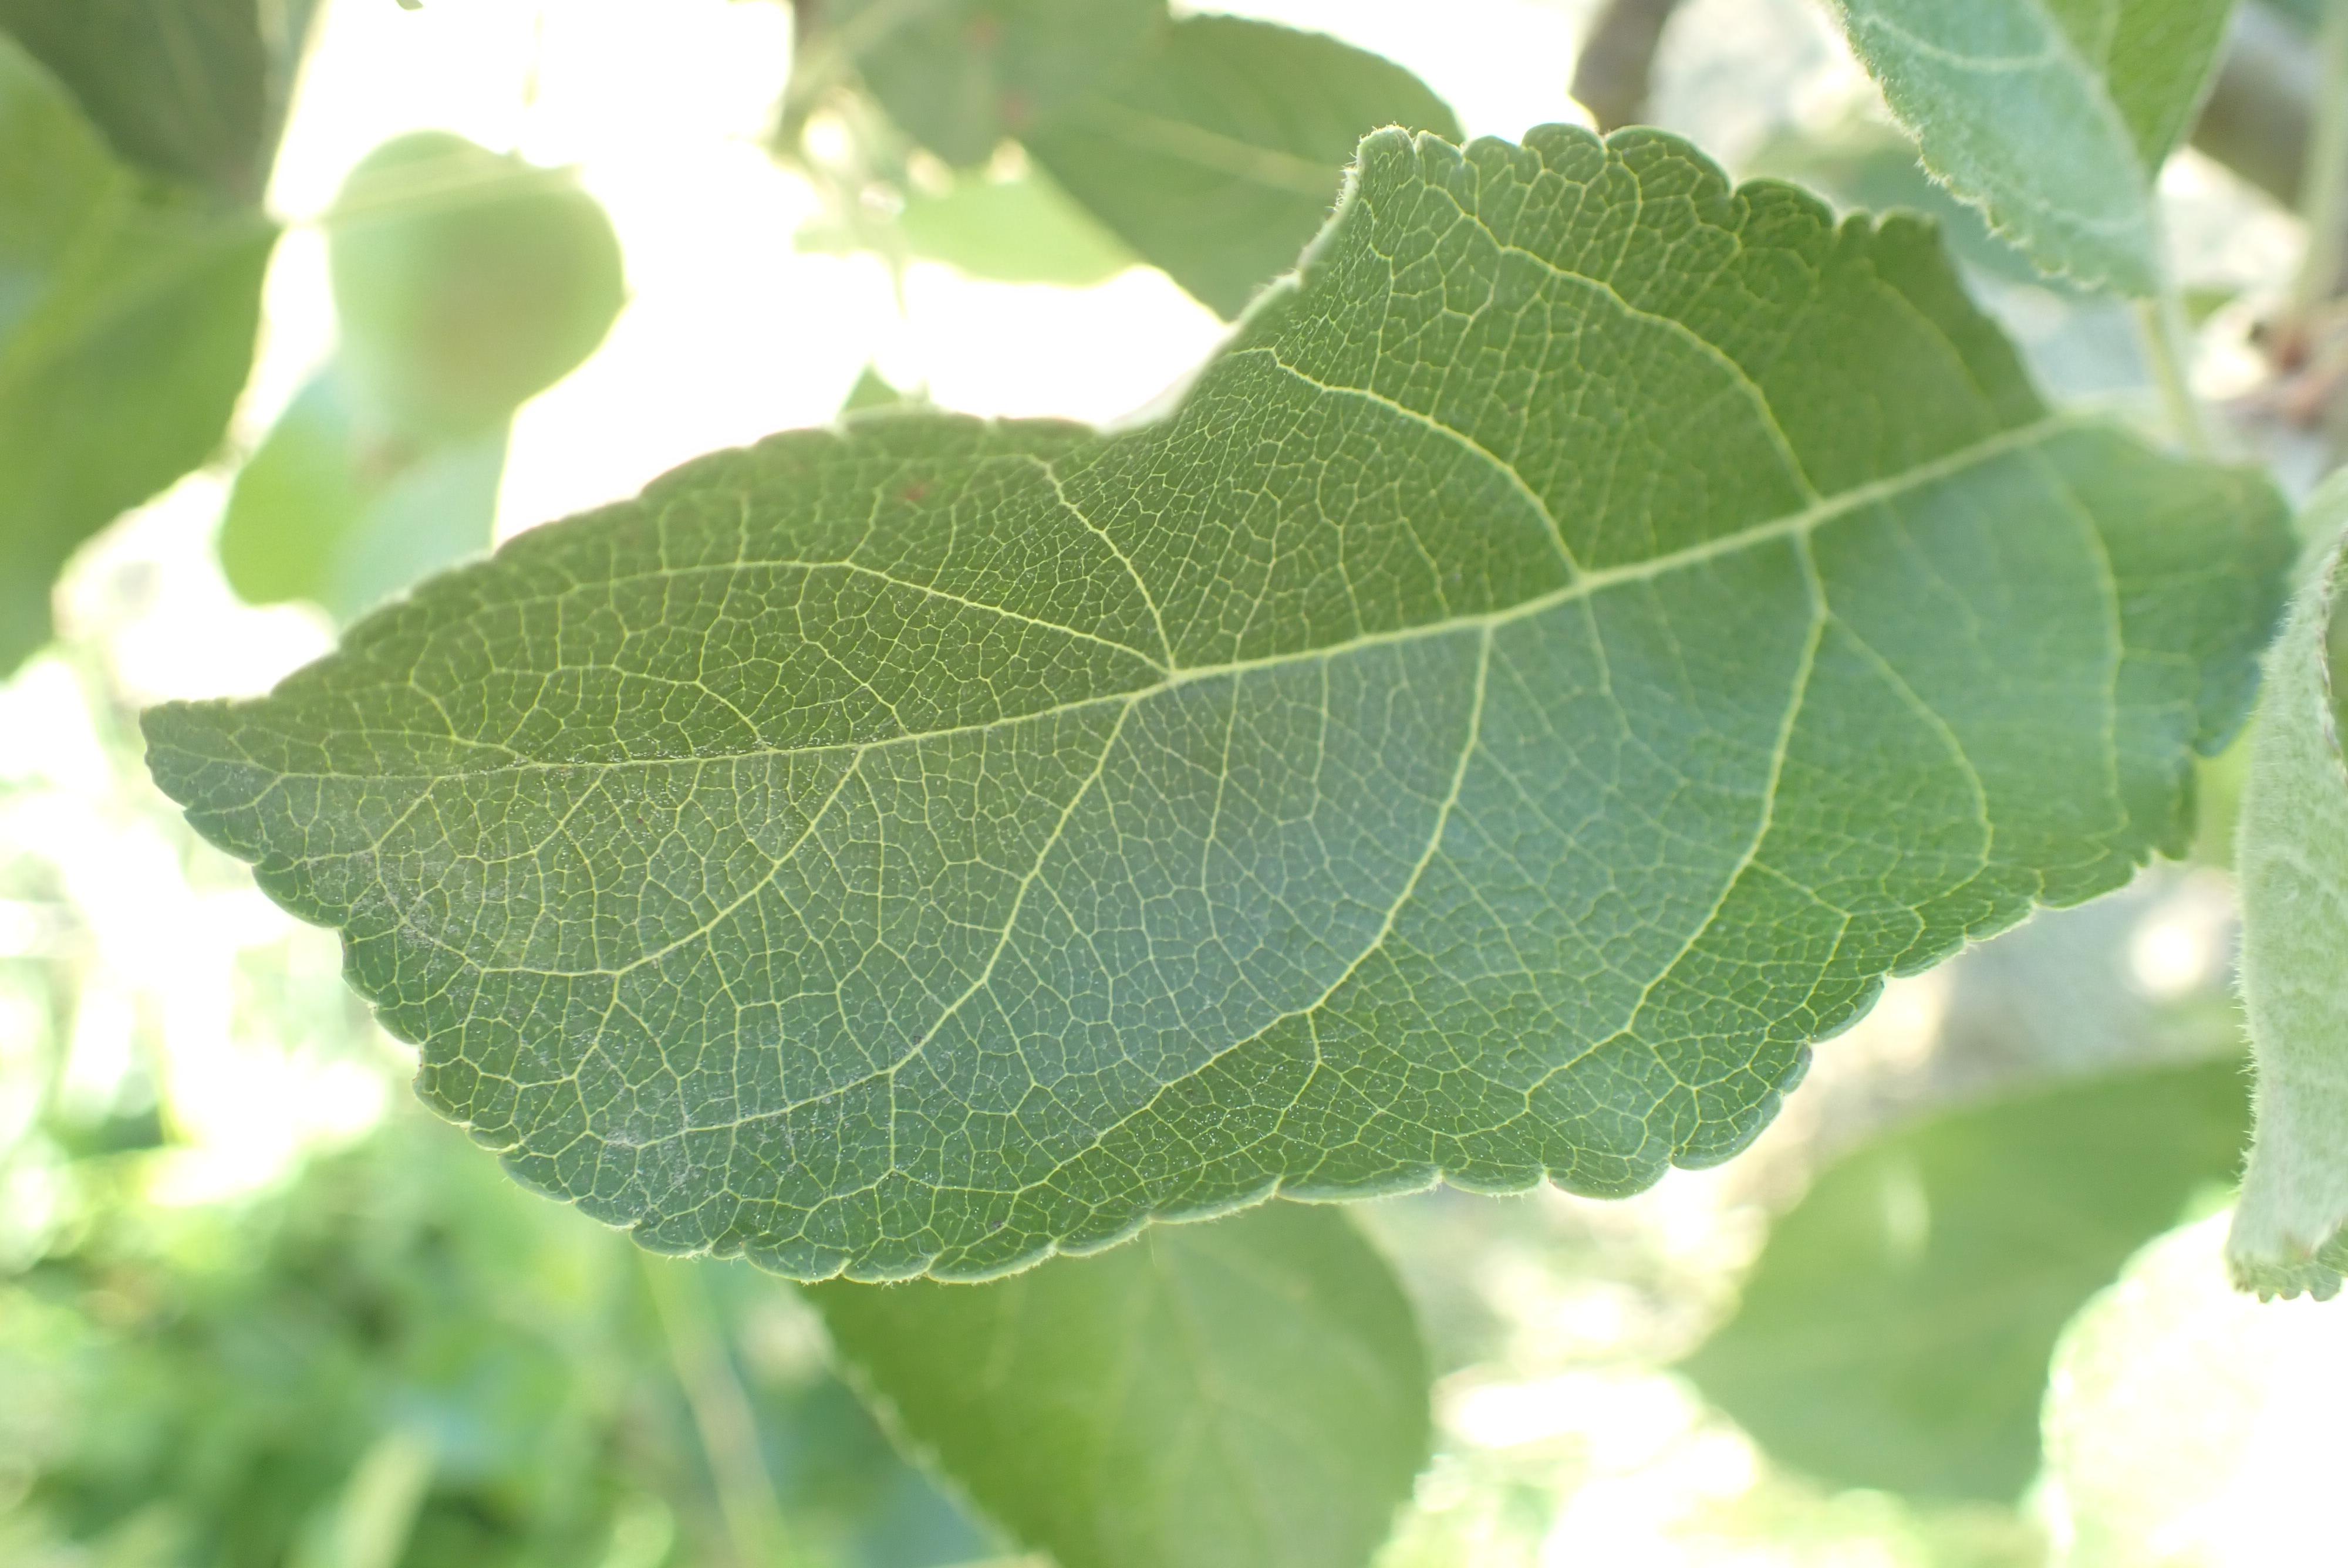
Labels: healthy